Morris Oxford

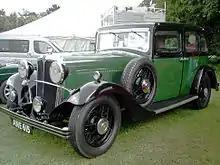
Oxford Six six-light saloonregistered April 1934

The Oxford, Isis and Twenty-five were singled out and given "automatic clutch control" described by "The Times" as automatism. The Oxford also received a governable free-wheel, bigger seats, a spare wheel cover and concealed ashtrays for back seat passengers. The chassis frame was quite new and now also contained a cruciform shape.